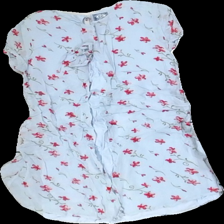
View: front
Type: Dress
Category: Children
Brand: Not in the list
Brand text on label: Hm Rowells
Colors: Blue, Red, Green
Material: 100% visc
Pattern: Floral print
Cut: Regular
Size: 140
Season: Summer
Stains: Minor
Holes: Minor
Price range: <50
Recommended usage: Export